History of South Korea

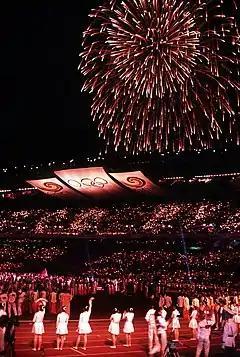
Fireworks during the closing ceremonies of the 1988 Summer Olympics

The government promised a new era of economic growth and democratic justice. Tight monetary laws and low interest rates contributed to price stability and helped the economy boom with notable growth in the electronics, semi-conductor, and automobile industries. The country opened up to foreign investments and GDP rose as Korean exports increased. This rapid economic growth, however, widened the gap between the rich and the poor, the urban and rural regions, and also exacerbated inter-regional conflicts. These dissensions, added to the hard-line measures taken against opposition to the government, fed intense rural and student movements, which had continued since the beginning of the republic.